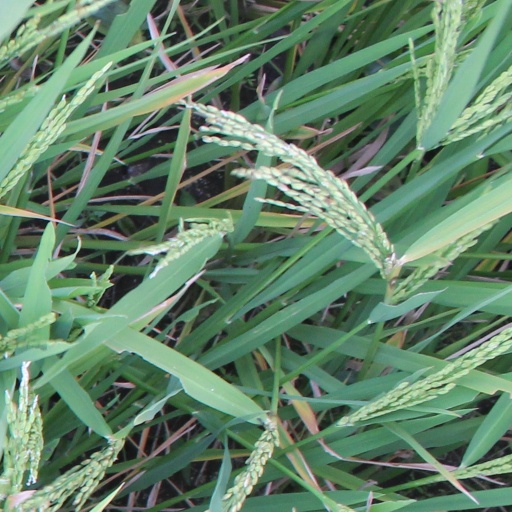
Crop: rice